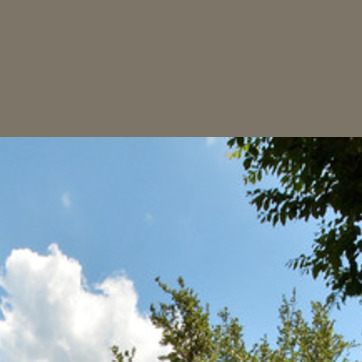
Material: sky